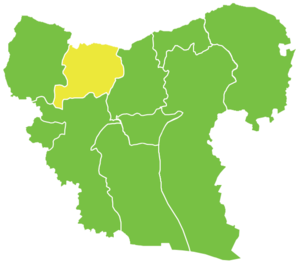
Le district d'Azaz est un district du nord de la Syrie, dont le chef-lieu est la ville d'Azaz. Il dépend administrativement du gouvernorat d'Alep. Au recensement de 2004, sa population comptait 251 769 habitants.